Caspar Getman Farmstead

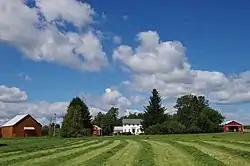

Caspar Getman Farmstead is a historic home and related farm outbuildings located near Stone Arabia in Montgomery County, New York. It includes the main house and ell, two lateral-entry English barns, a New World Dutch barn (c. 1790), limestone smokehouse (c. 1850), and former chicken coop (c. 1920). The house has a two-story main block, five by five bay, with a center entrance, with an attached 1 1/2 story ell. It has a moderately pitched gable roof and is clad in clapboards.